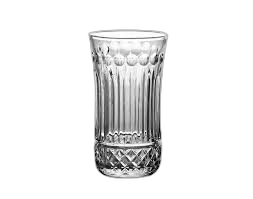
Waste category: glass